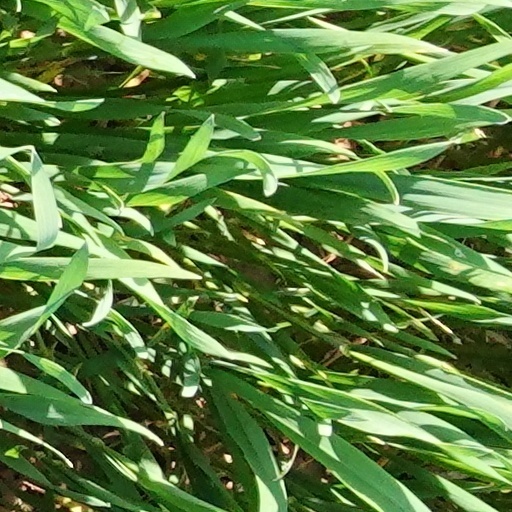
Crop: wheat